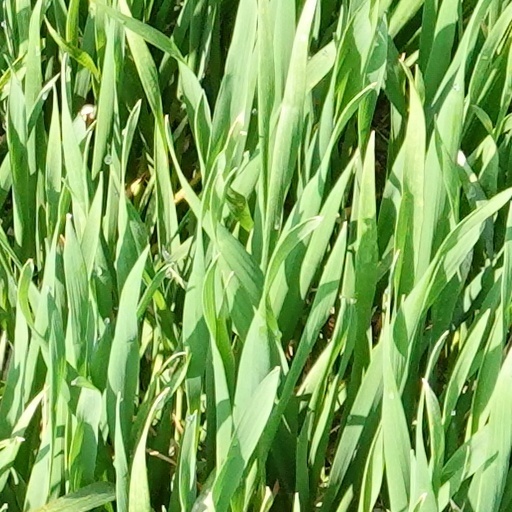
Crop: wheat